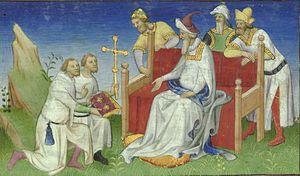
Cette page concerne l'année 1275 du calendrier julien.